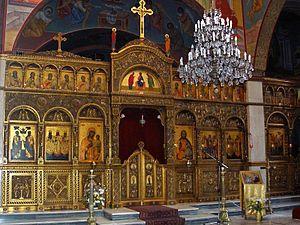
L'Église grecque-catholique melkite, Église grecque-melkite catholique ou Église catholique melkite est une des Églises catholiques orientales. Le chef de l'Église porte le titre de Patriarche d'Antioche et de tout l'Orient, d'Alexandrie et de Jérusalem des Melkites, avec résidence à Damas en Syrie.